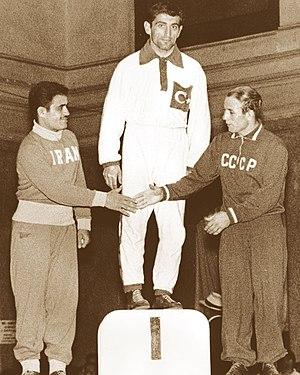
Mikhail Shakhov à Kiev est un lutteur soviétique puis ukrainien spécialiste de la lutte libre.
Mustafa Dağistanlı est un lutteur turc spécialiste de la lutte libre. Il participe aux Jeux olympiques d'été de 1960 et aux Jeux olympiques d'été de 1956 en combattant dans la catégorie des poids plumes en 1960 et dans la catégorie des poids coqs en 1956. En 1956 et en 1960, il remporte la médaille d'or.